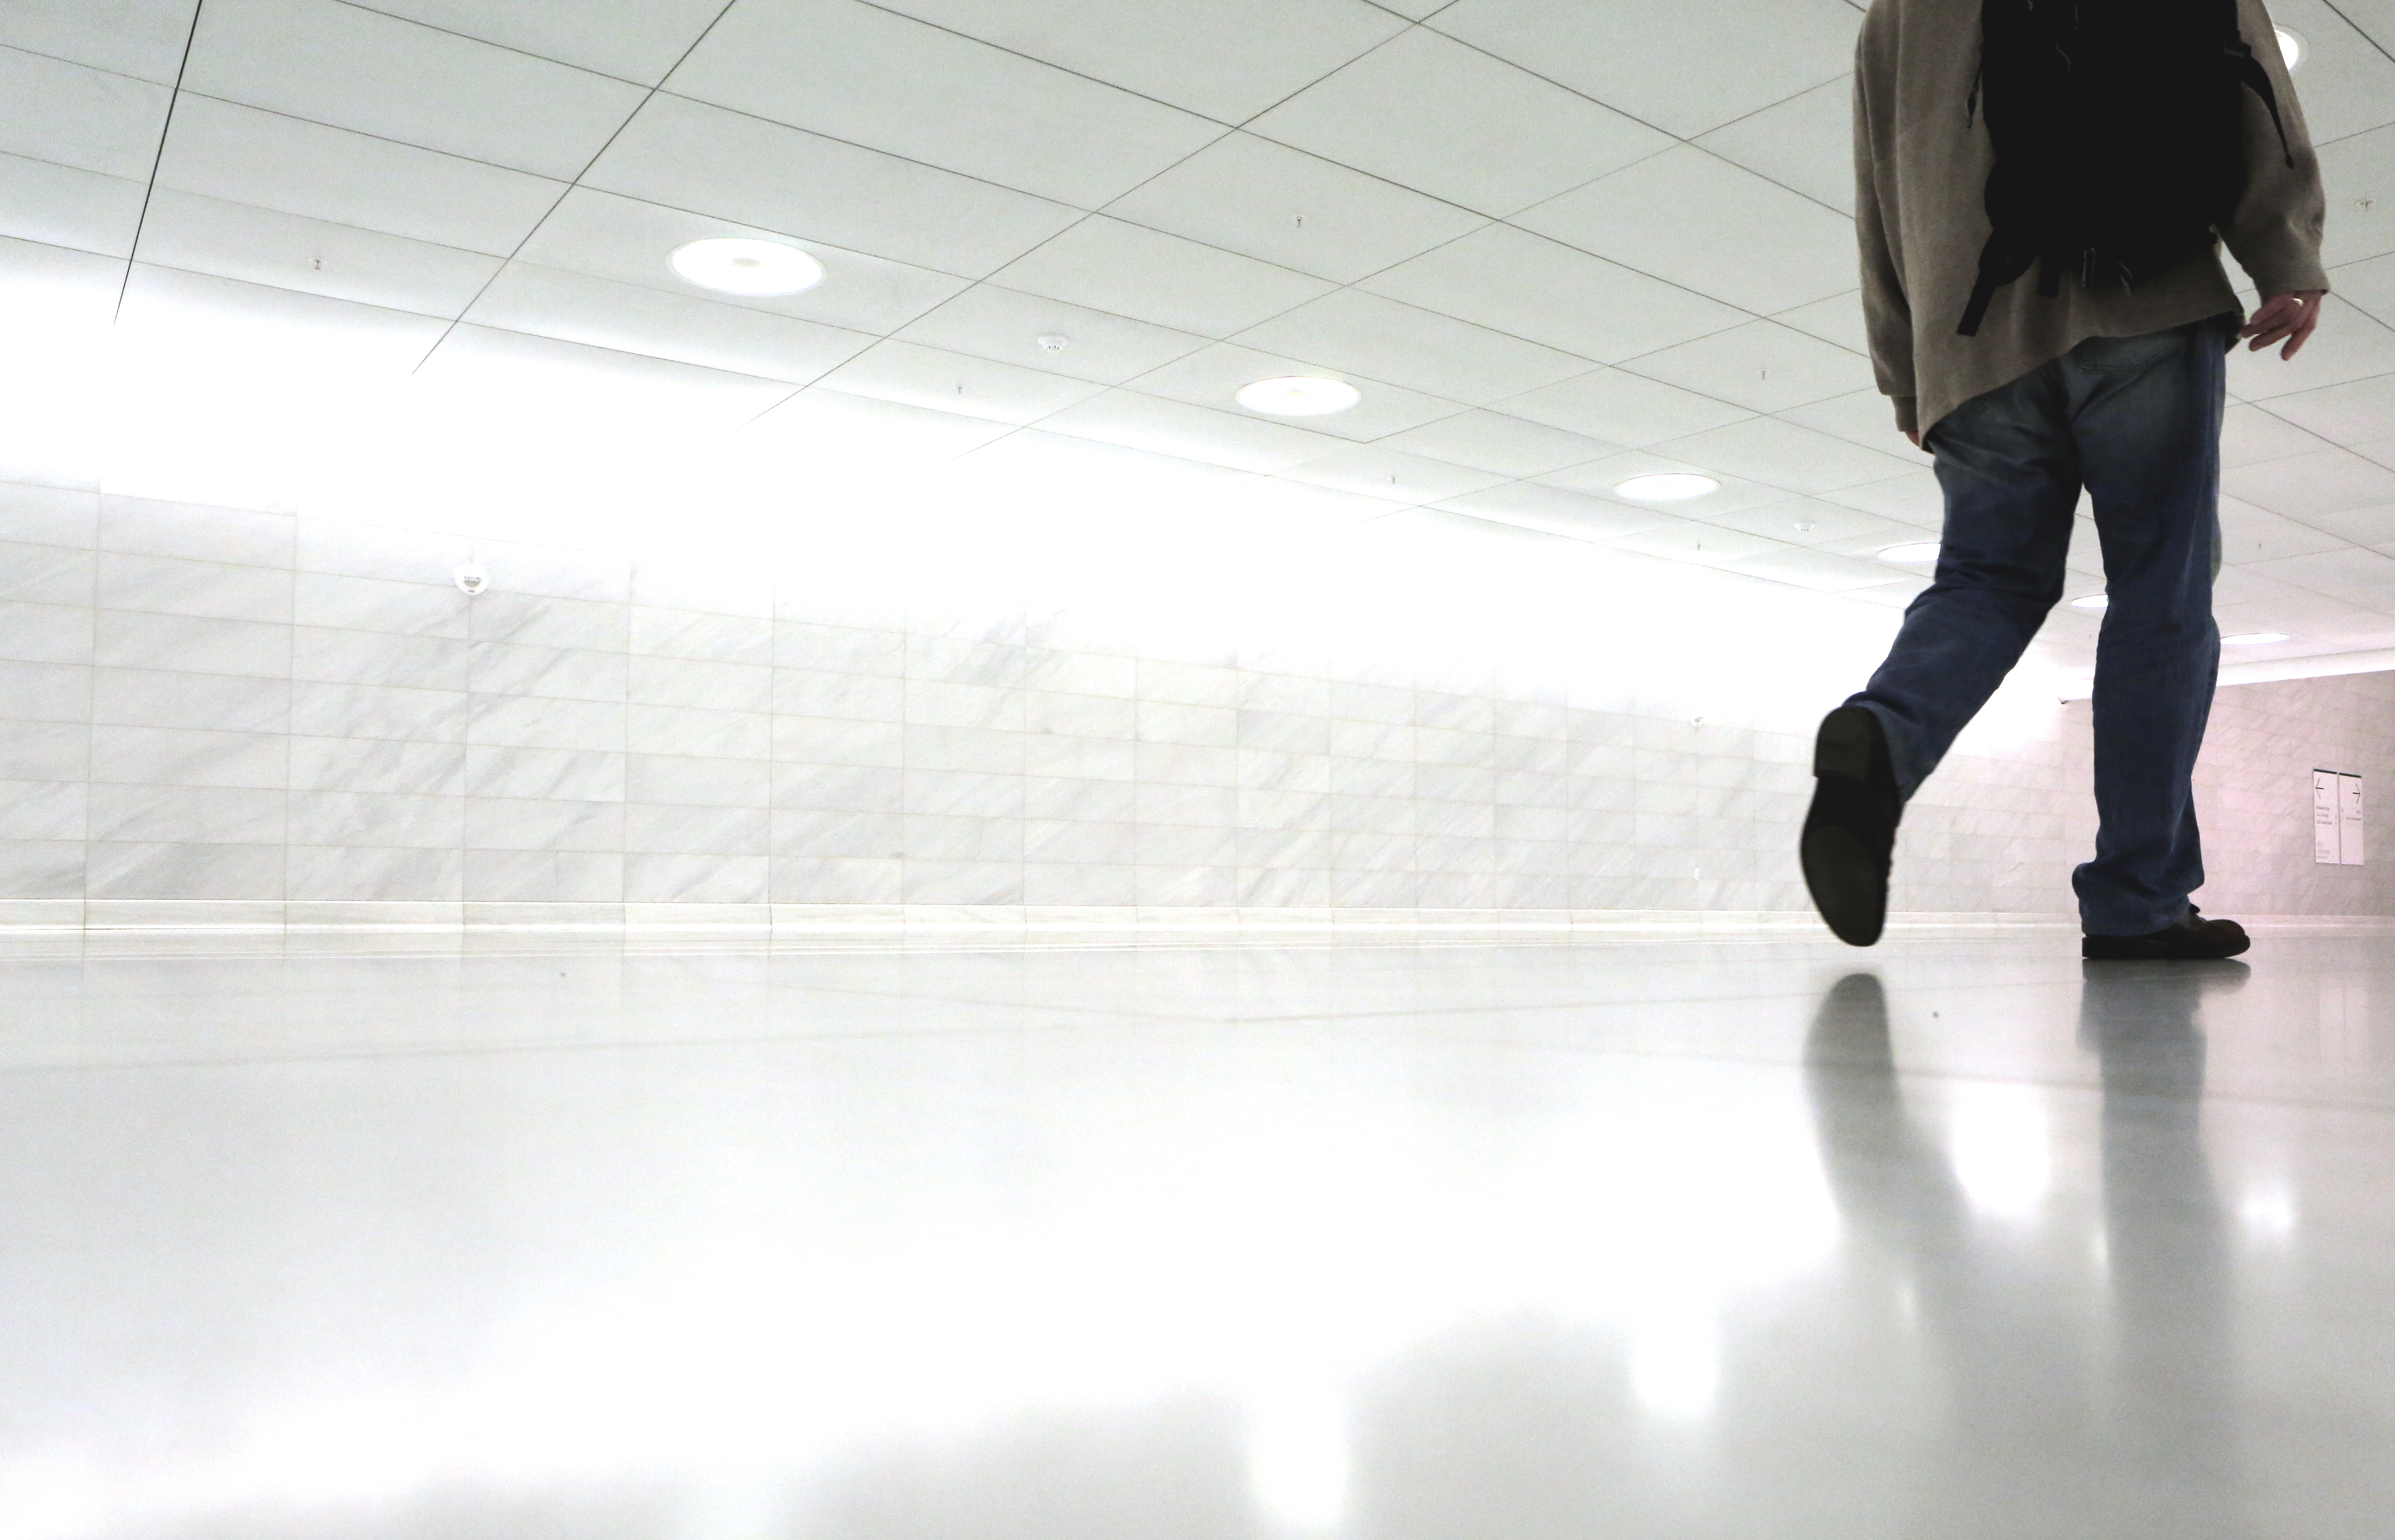
walking, floor, winter sport, sports, ice skating